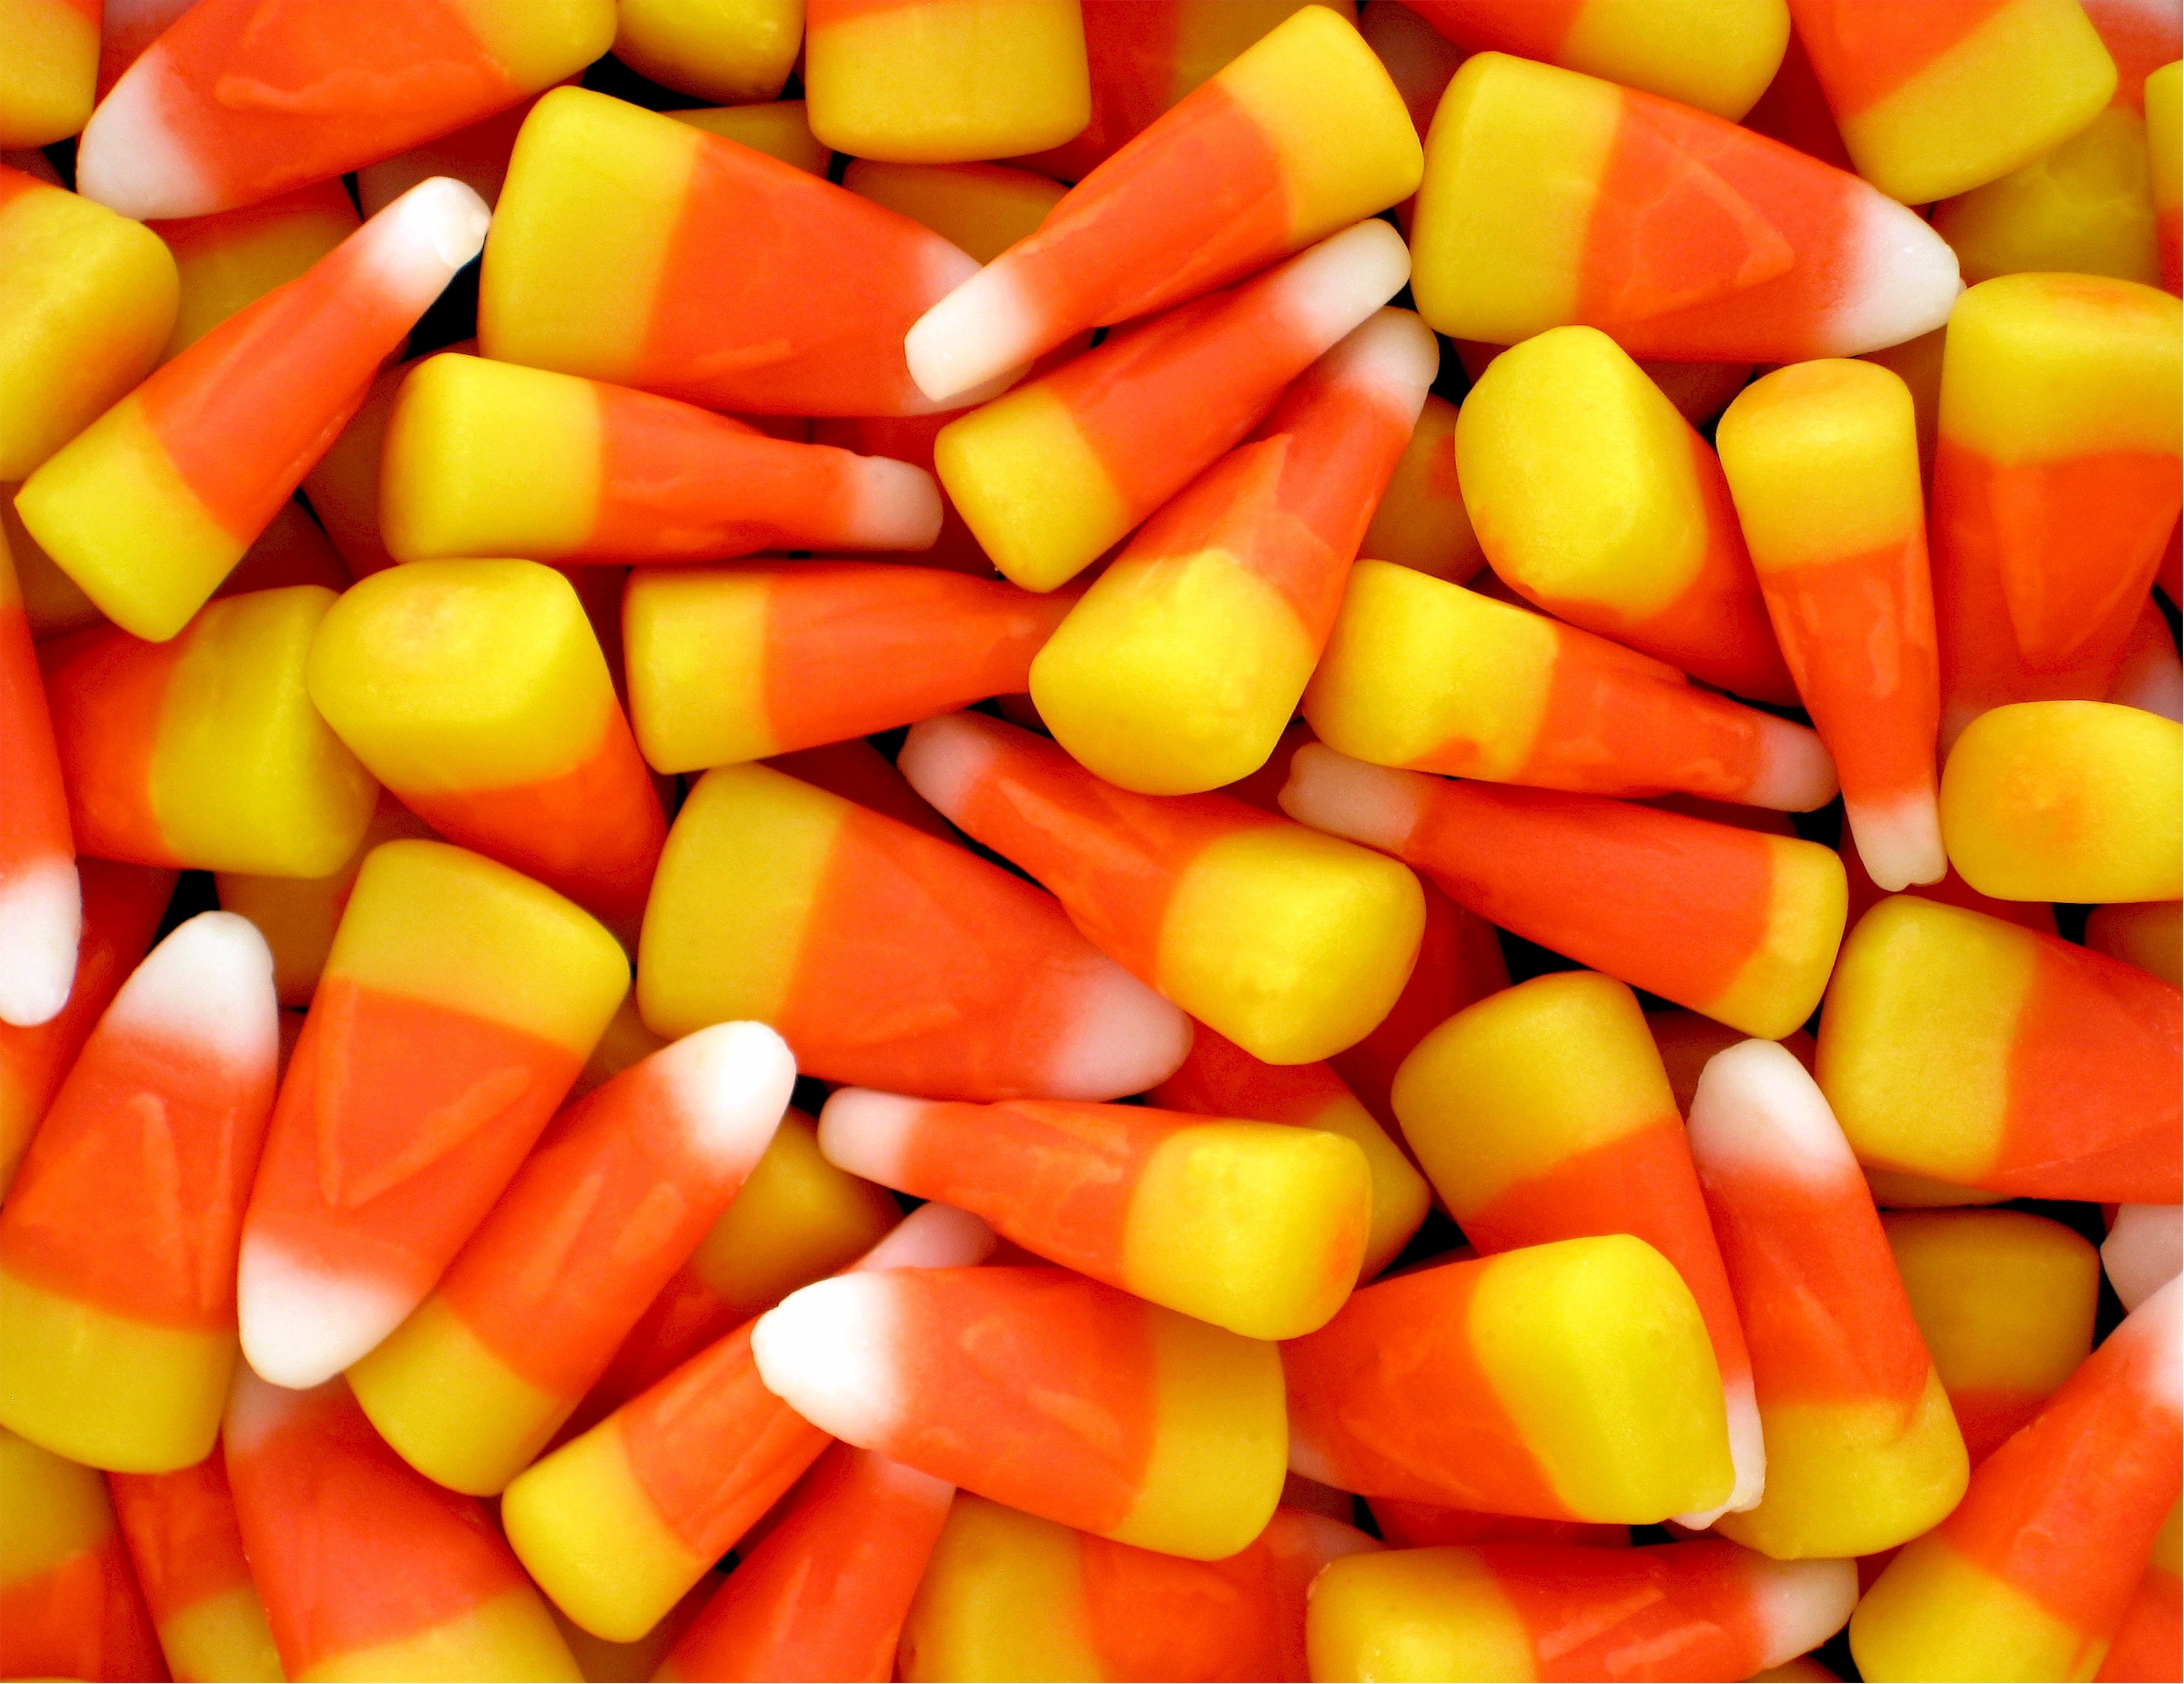
white, orange, dish, food, produce, vegetable, autumn, colorful, yellow, dessert, carrot, festive, fun, sugar, sweets, seasonal, candy, confection, traditional, confectionery, candy corn